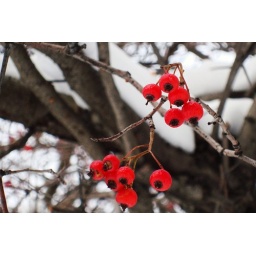
black white and red all over